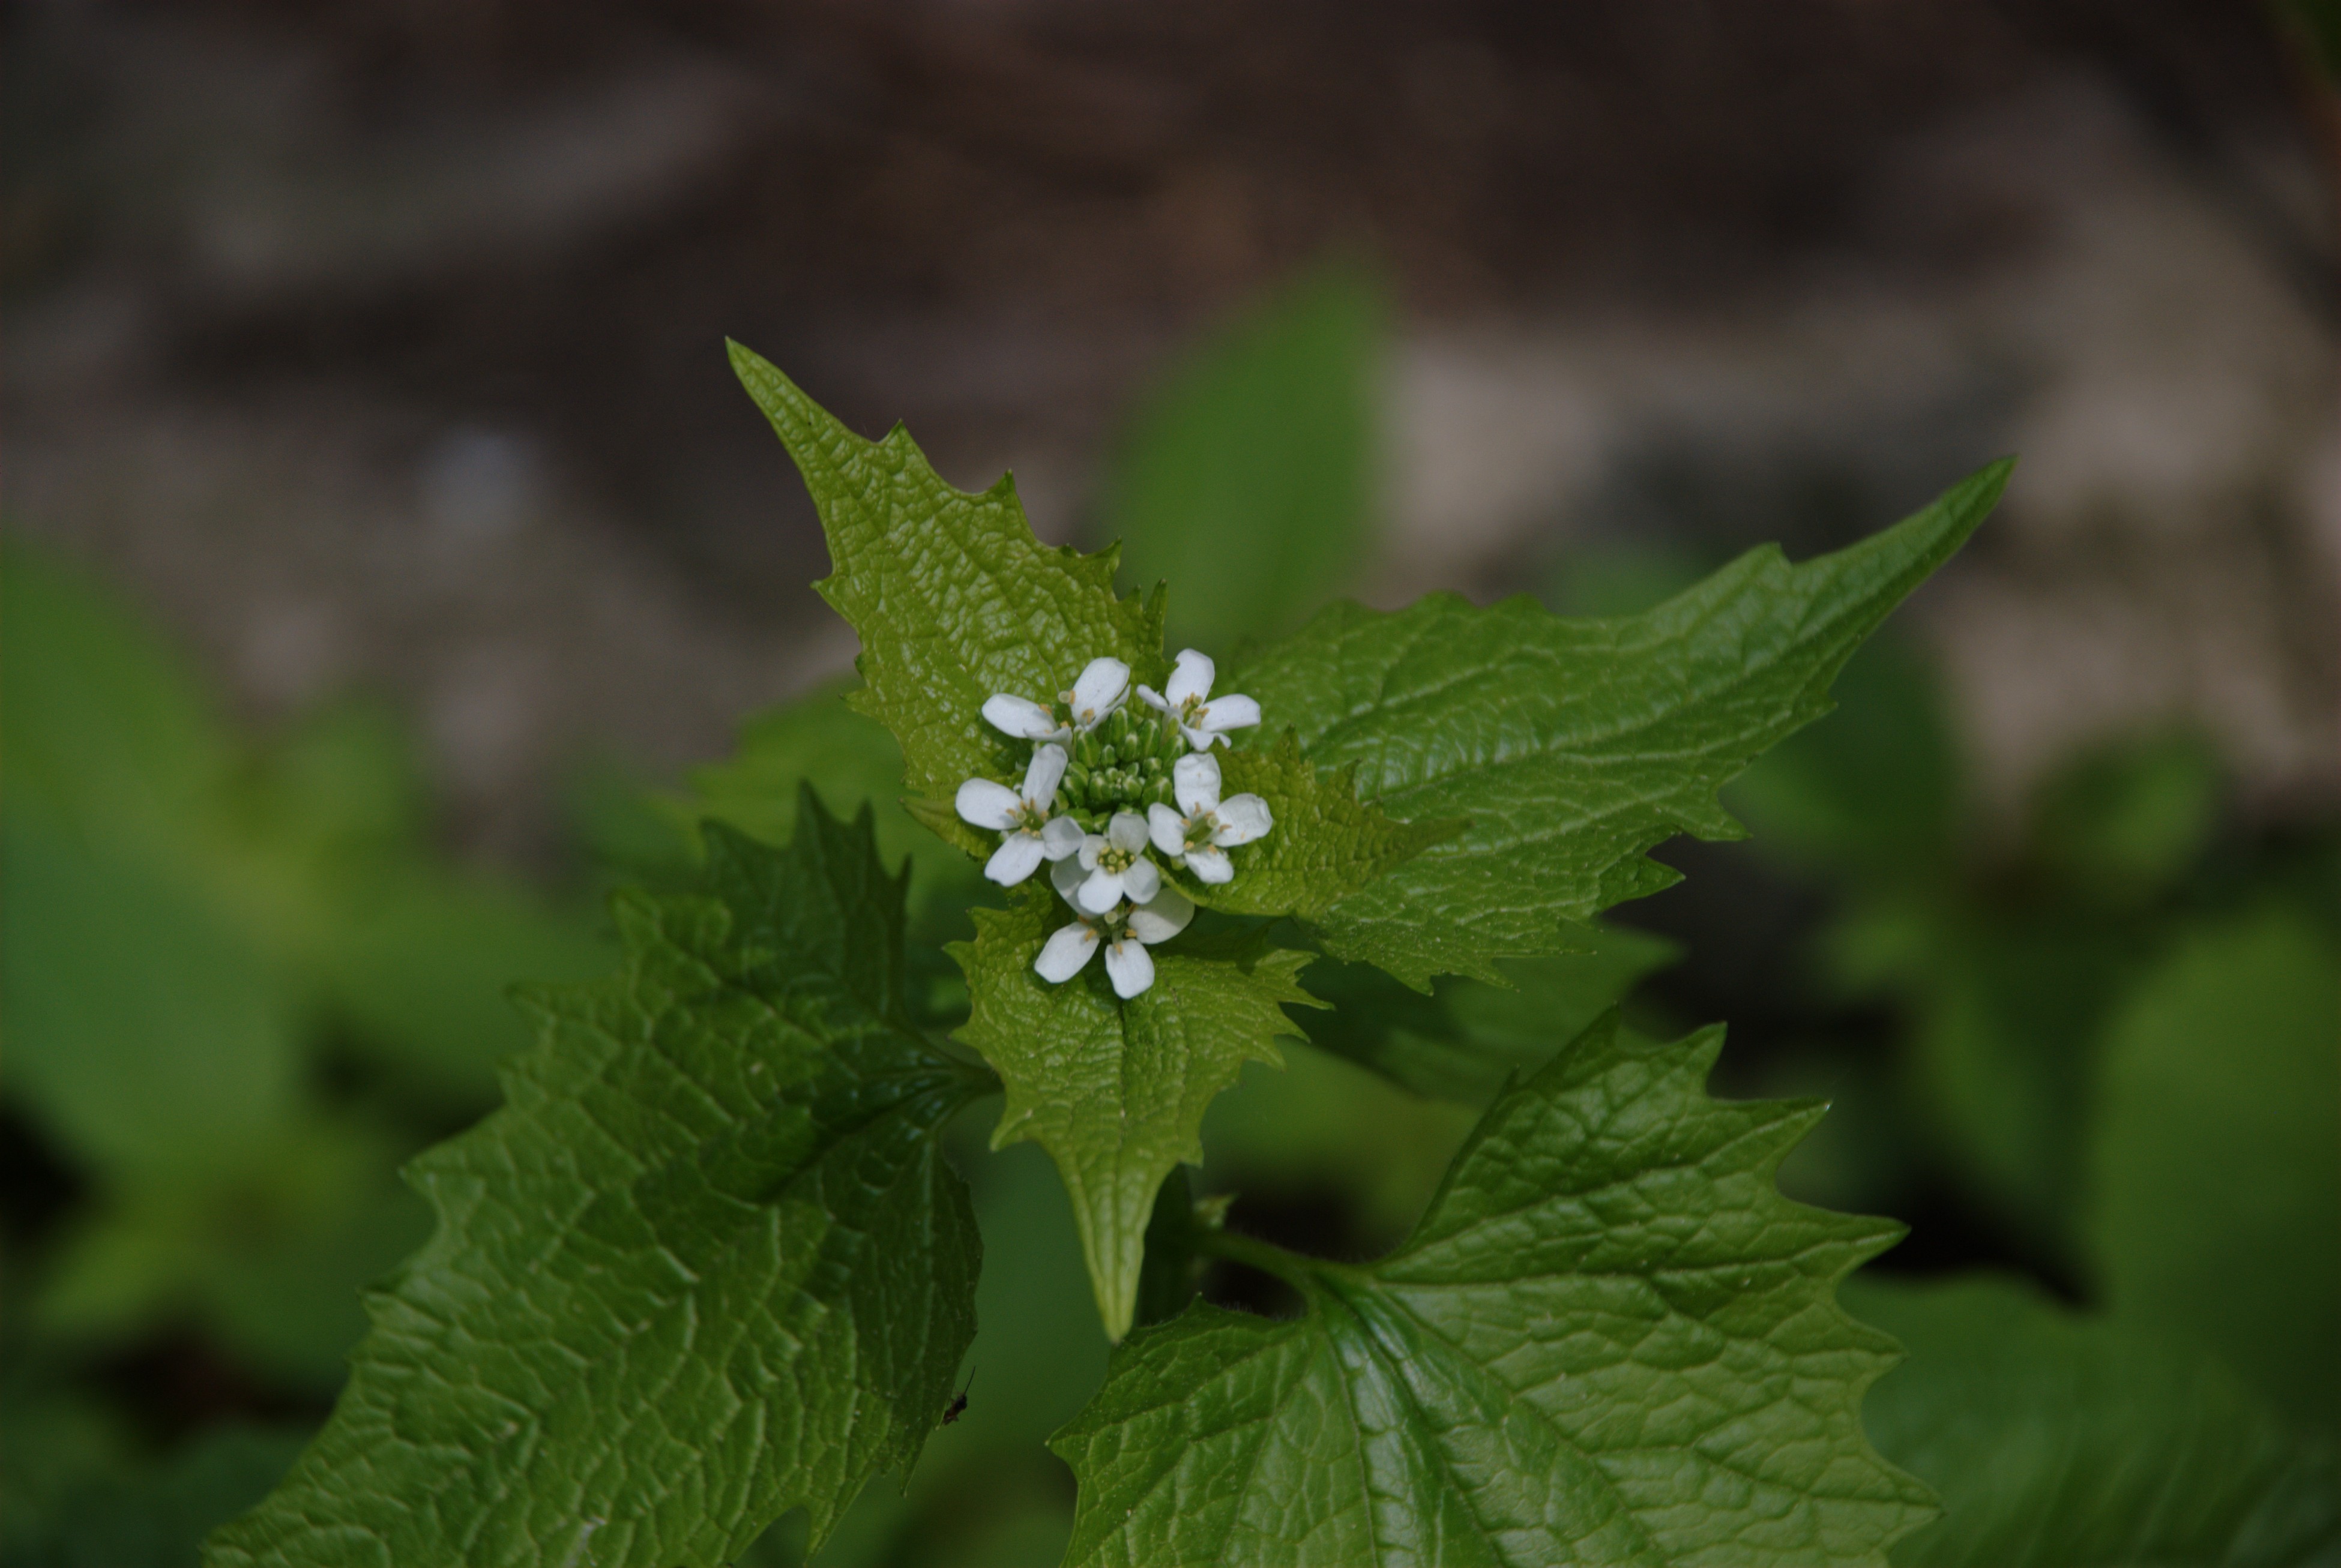
nature, plant, leaf, flower, green, herb, produce, botany, nikon, flora, wildflower, abigfave, d80, fabulous, nikond80, goldstaraward, overtheshot, macro photography, flowering plant, urtica, annual plant, land plant